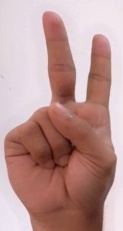
ASL sign: 2